East Sussex College

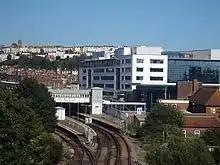
Plaza building seen from across the adjacent Hastings railway station

The college is overseen by a board of governors, known as the Sussex Coast College Hastings Corporation. This has a chairman and deputy chairman, plus eight ordinary members, the college principal, two staff members, two student members and a clerk. The college principal is responsible for everyday management of the college, with a vice principal and deputy principal. Staff and student governors are not permitted to attend all discussions. The chair of the governors is Tony Campbell, and vice chair Pat Farmer. Sarah Connerty, clerk to the governors, is responsible for freedom of information requests made to the college.